Ballajura, Western Australia

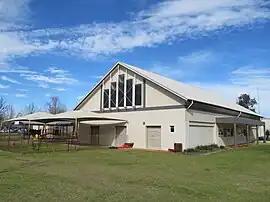
Kingfisher CHC adjacent to the Ballajura Library in Ballajura

Ballajura is a suburb of Perth, Western Australia, in the City of Swan local government area. Ballajura is located north of the Perth central business district. Situated on its side of its western boundary with Koondoola is Emu Swamp.